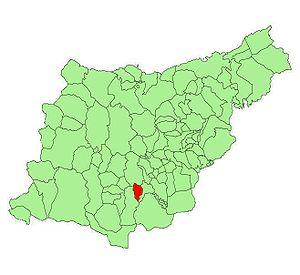
Olaberria en basque ou Olaberría en espagnol est une commune du Guipuscoa dans la communauté autonome du Pays basque en Espagne.